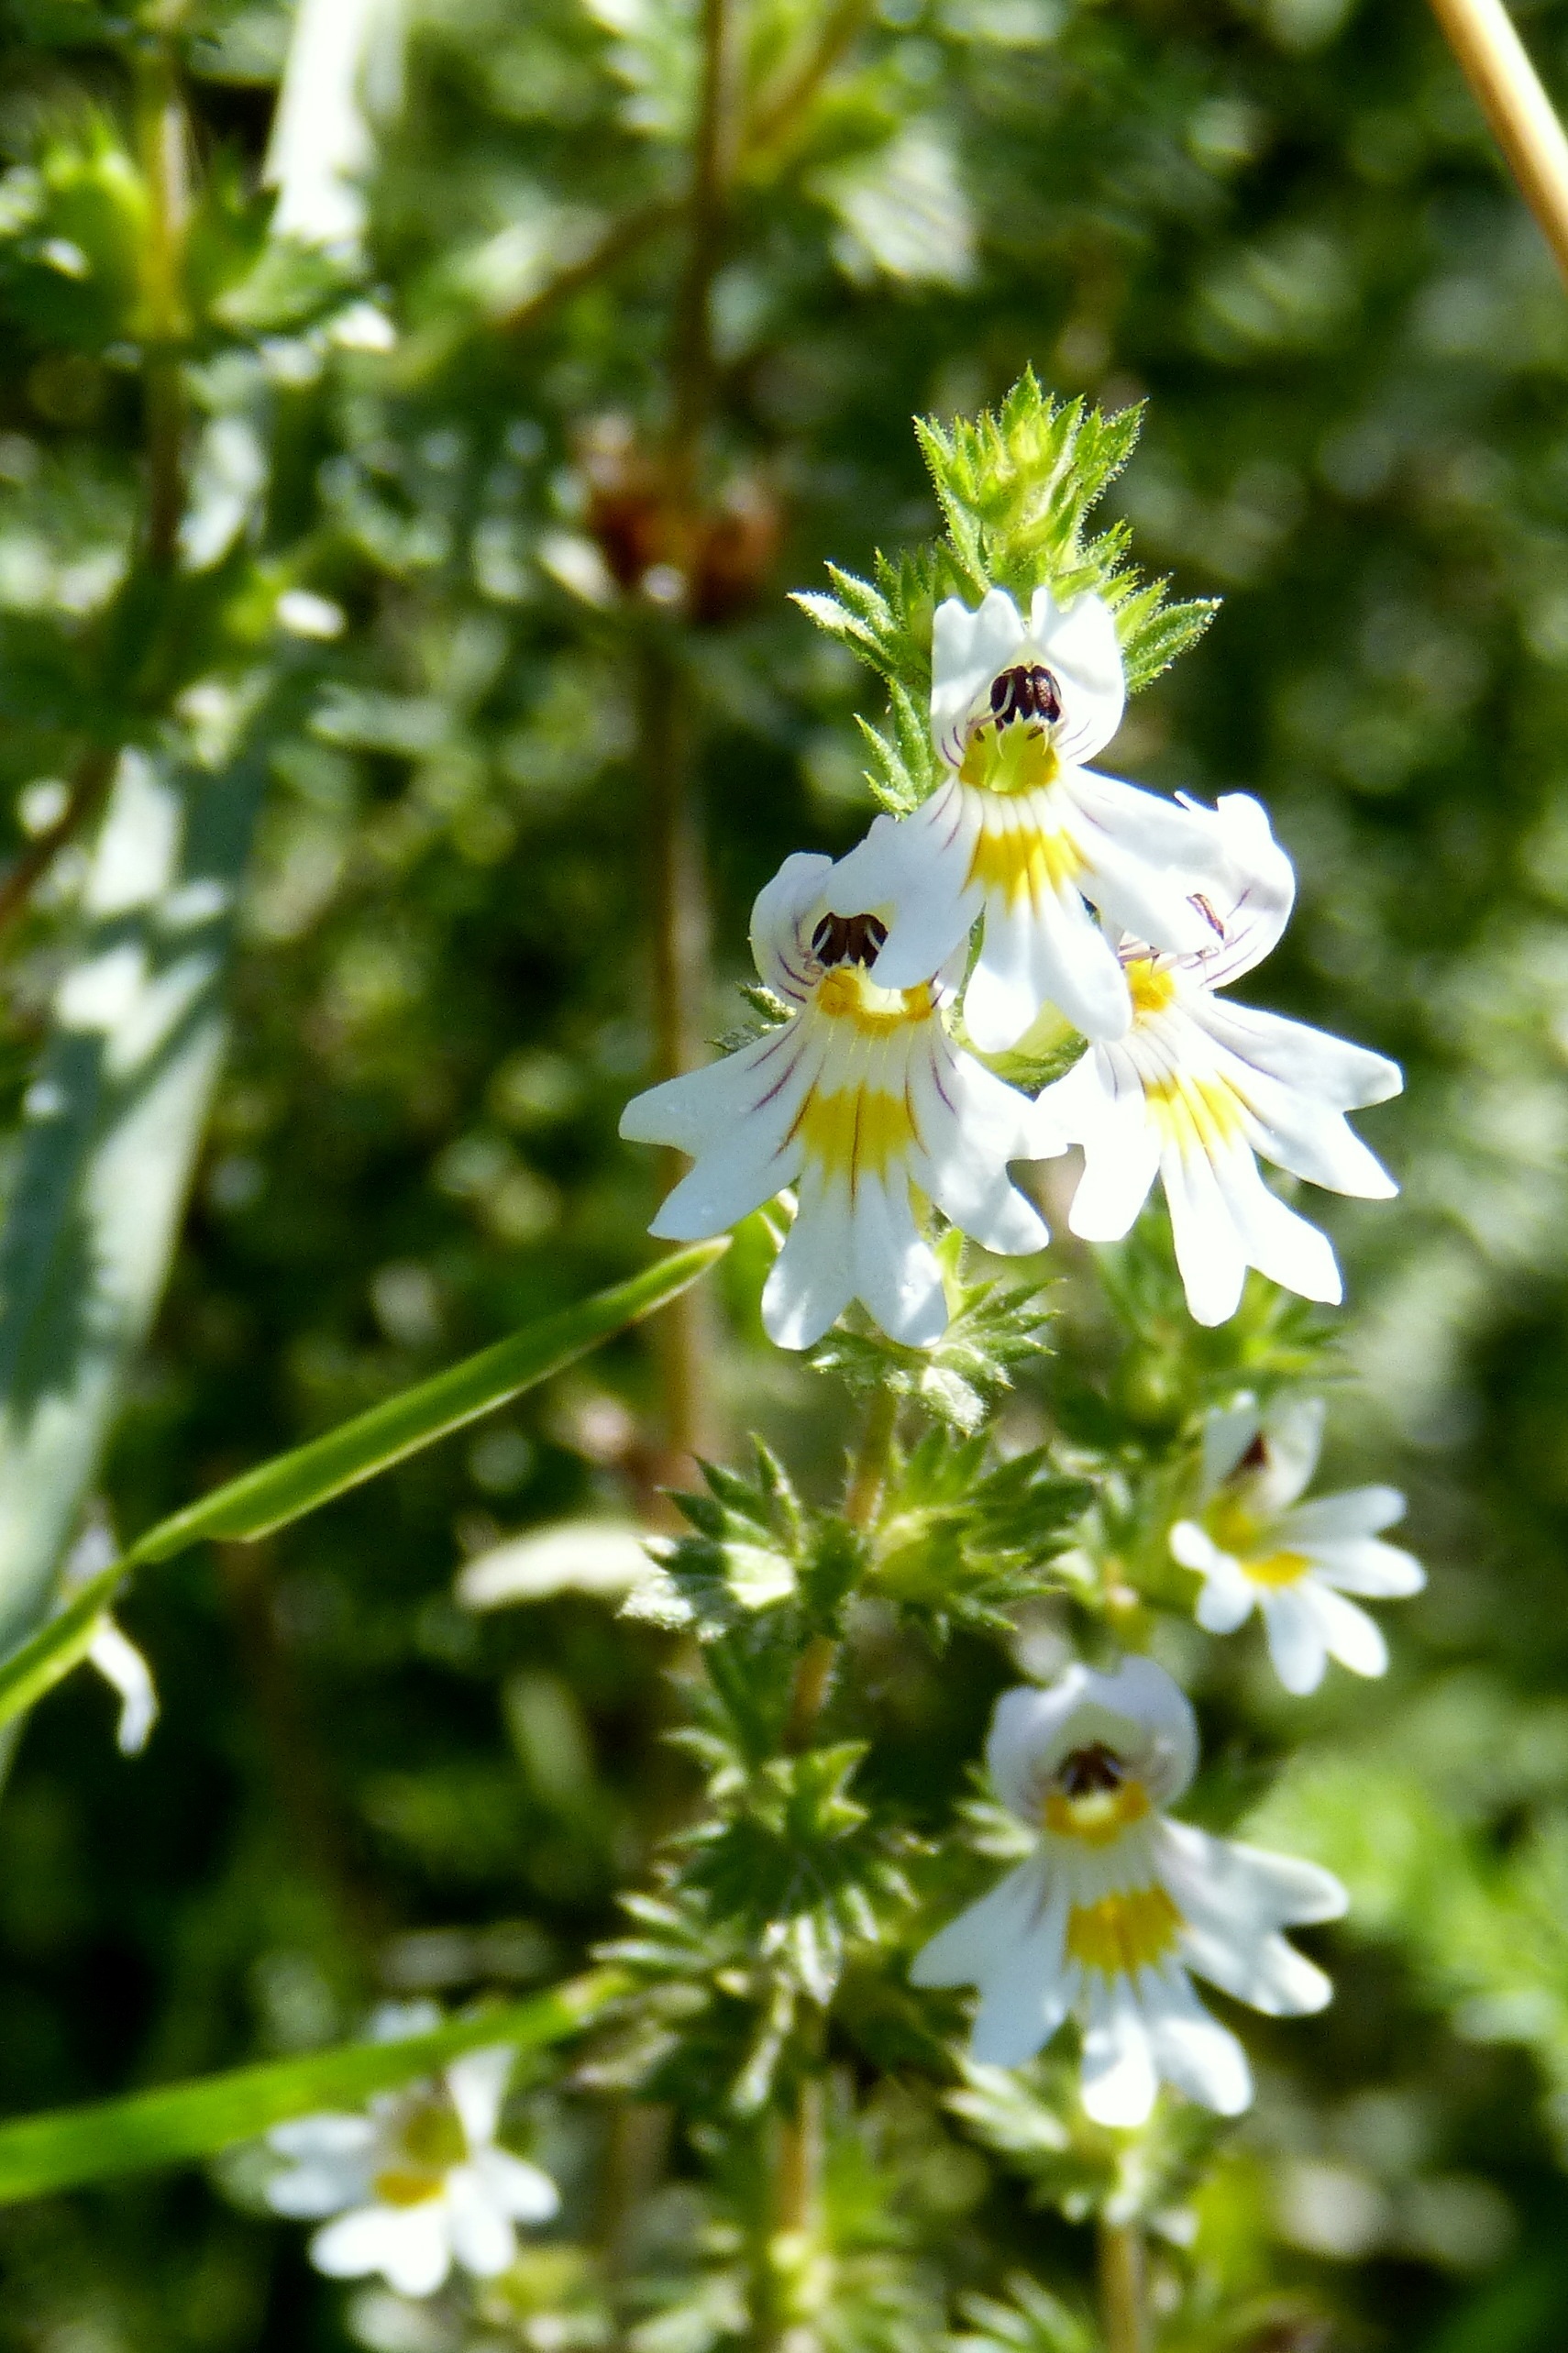
nature, blossom, plant, white, meadow, flower, bloom, herb, produce, botany, garden, flora, wildflower, aster, eyebright, euphrasia, medicinal plant, flowering plant, grassland plants, daisy family, naturopathy, land plant, euphrasia officinalis